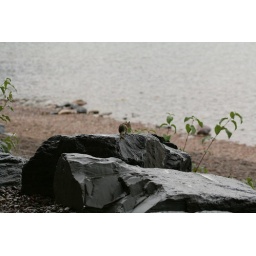
as the rain stops this little chipmunk appears and scurries around the rocks at the lake edge